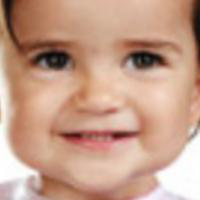
Age group: age 01-10